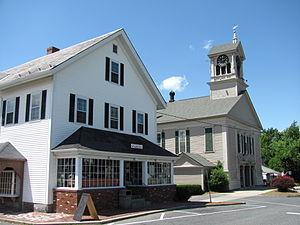
Lunenburg est une localité du comté de Worcester, au Massachusetts.